Biomphalaria choanomphala

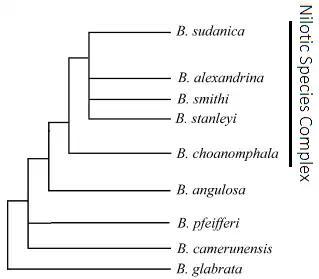
Phylogenetic tree of the African "Biomphalaria" species

"Biomphalaria choanomphala" has been the subject of multiple ecological and genetic studies, which have revealed its shell morphology can vary as a result of environmental factors. Several studies have shown that "B. choanomphala" snails found within Lake Victoria have very different conchological morphologies, but are very similar genetically, suggesting these snails are likely a single species expressing two ecophenotypes.